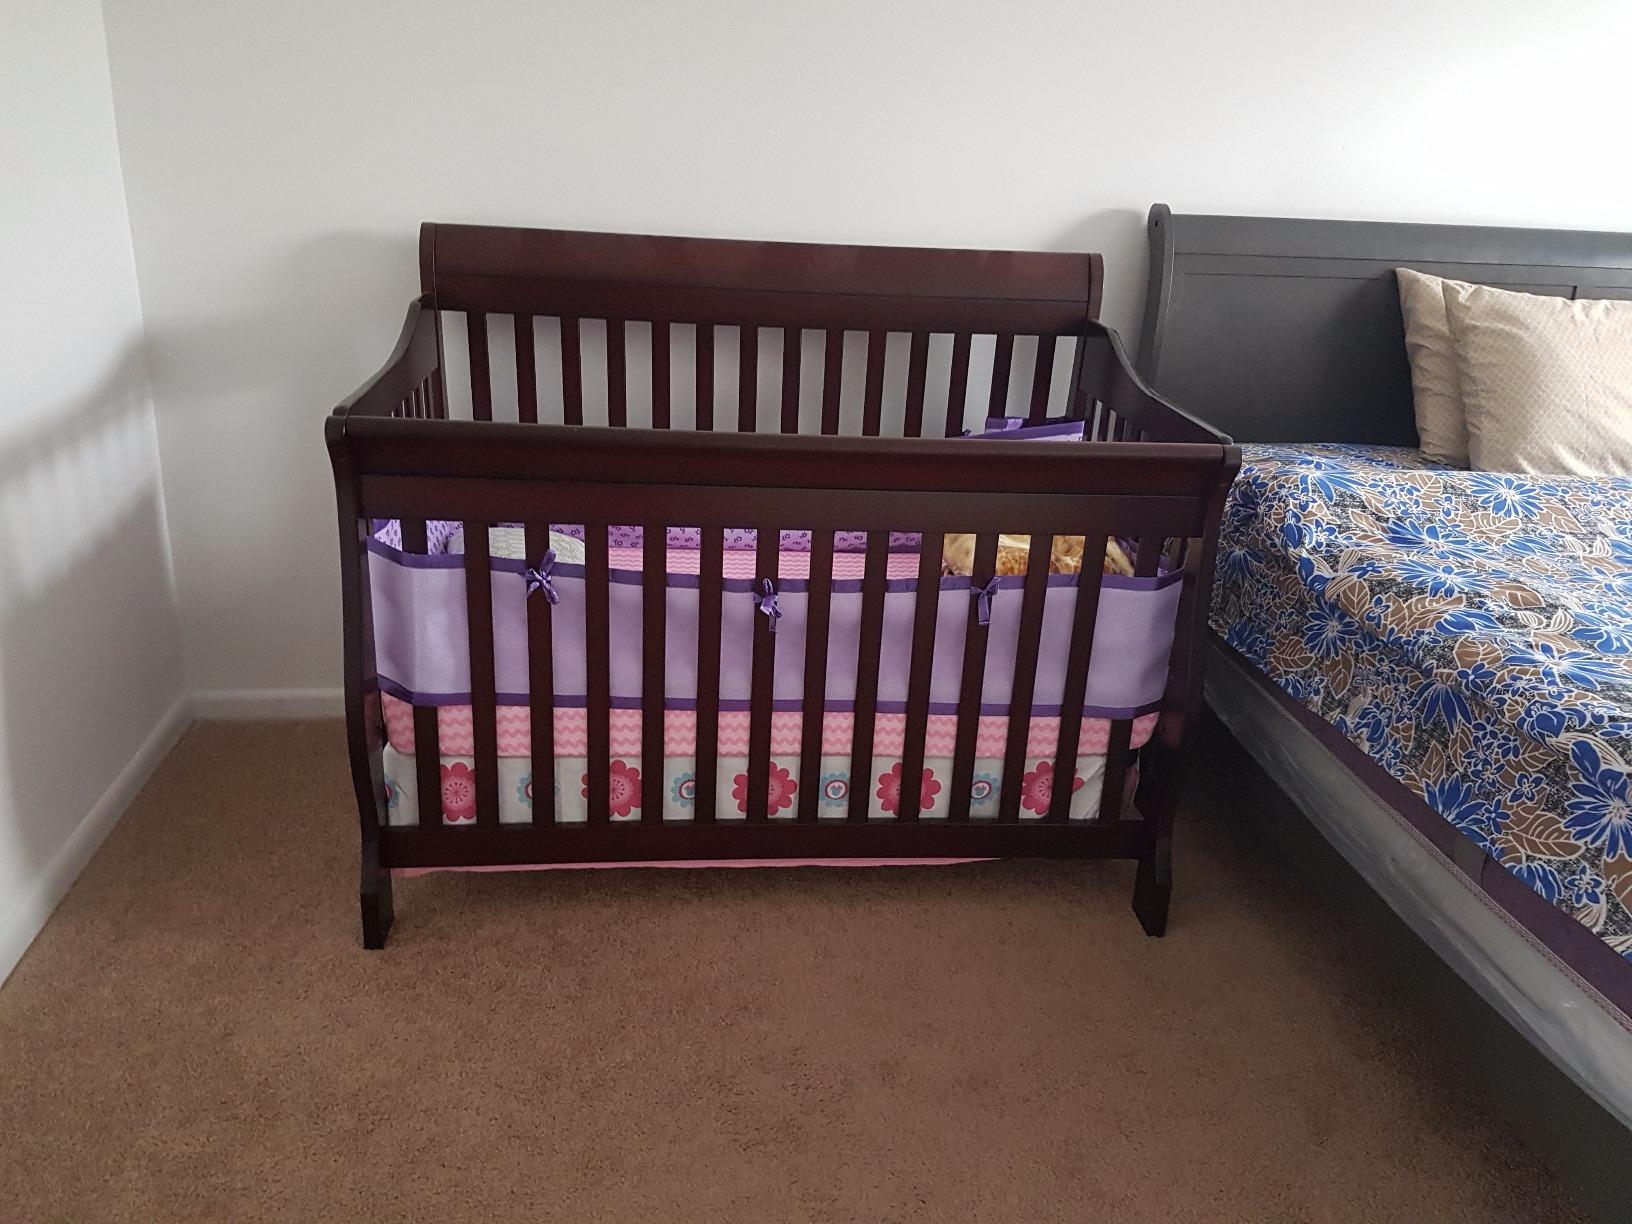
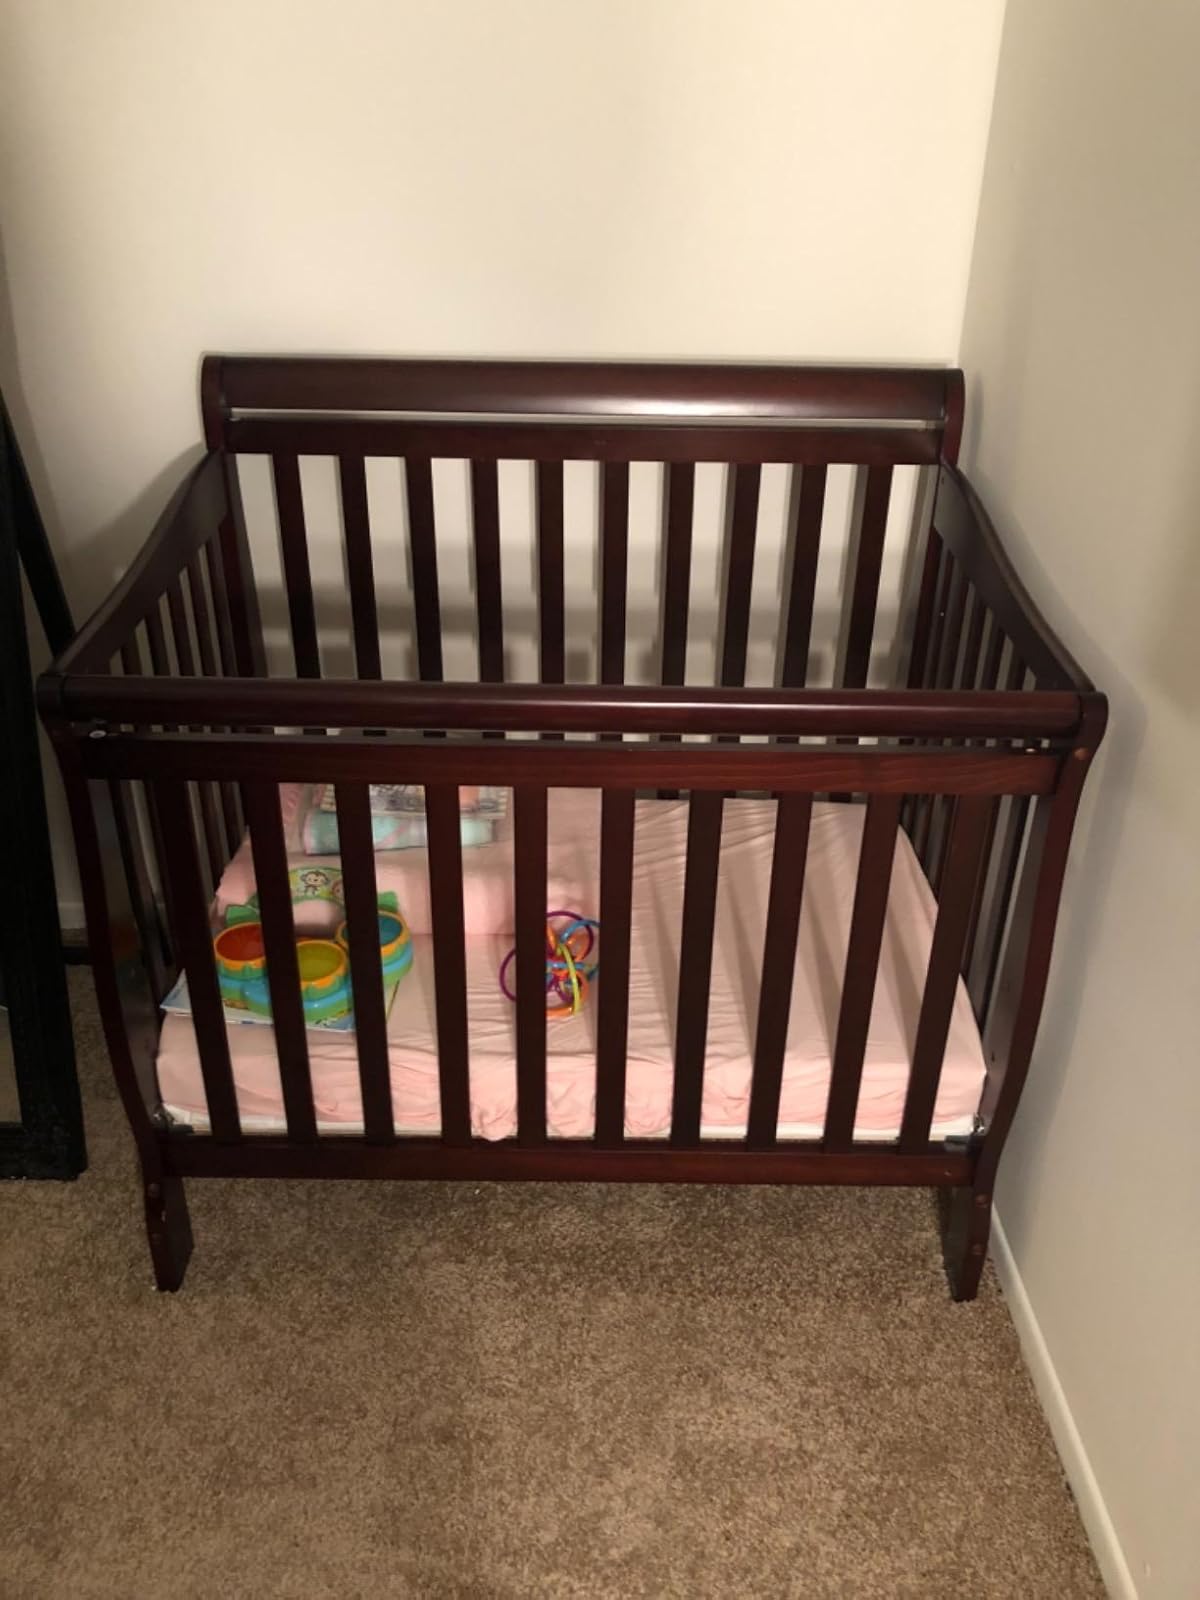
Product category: products_crib
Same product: yes